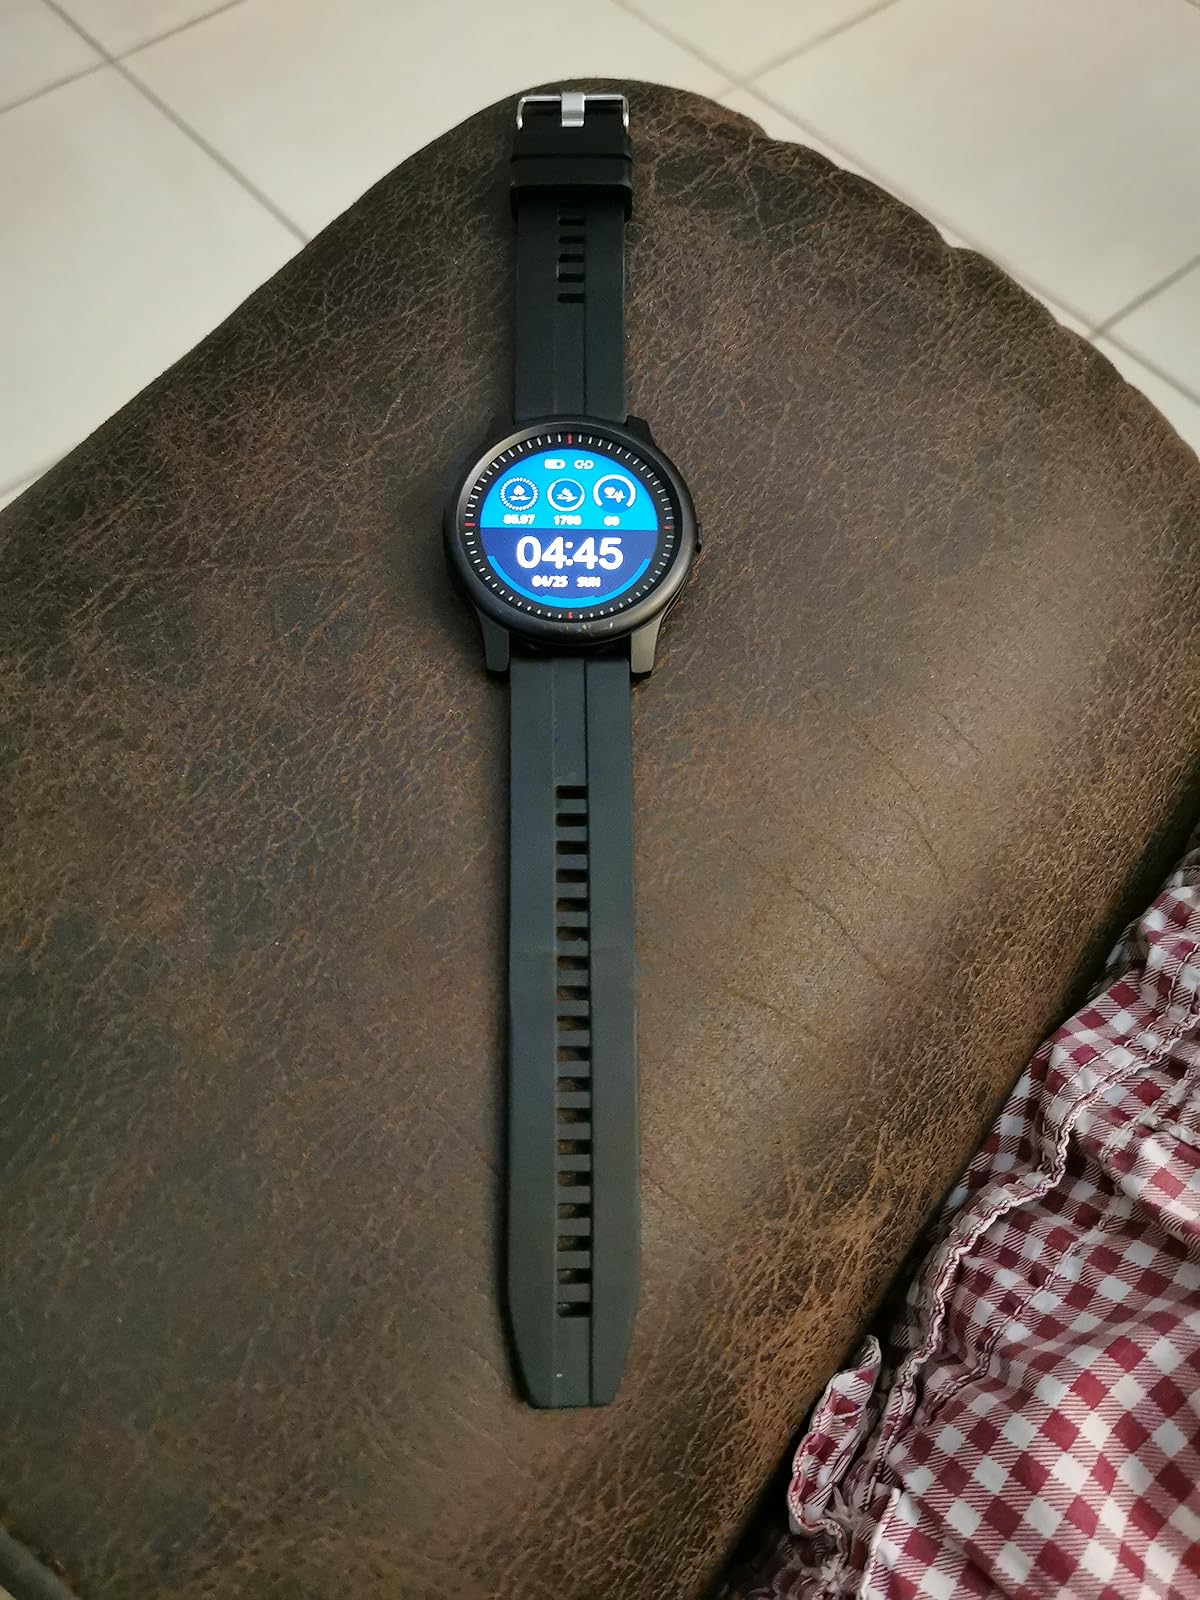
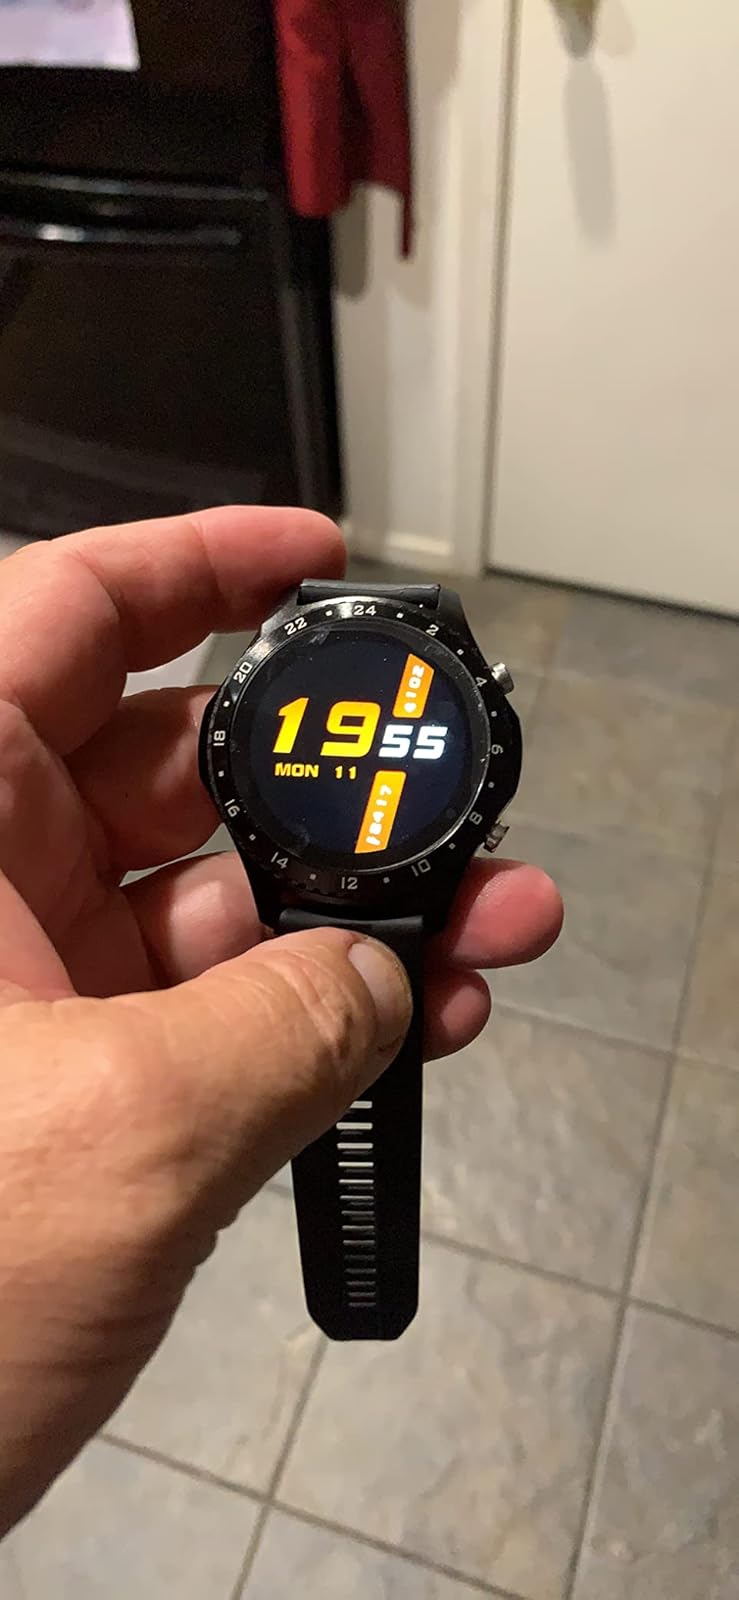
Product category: smartwatch
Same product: no